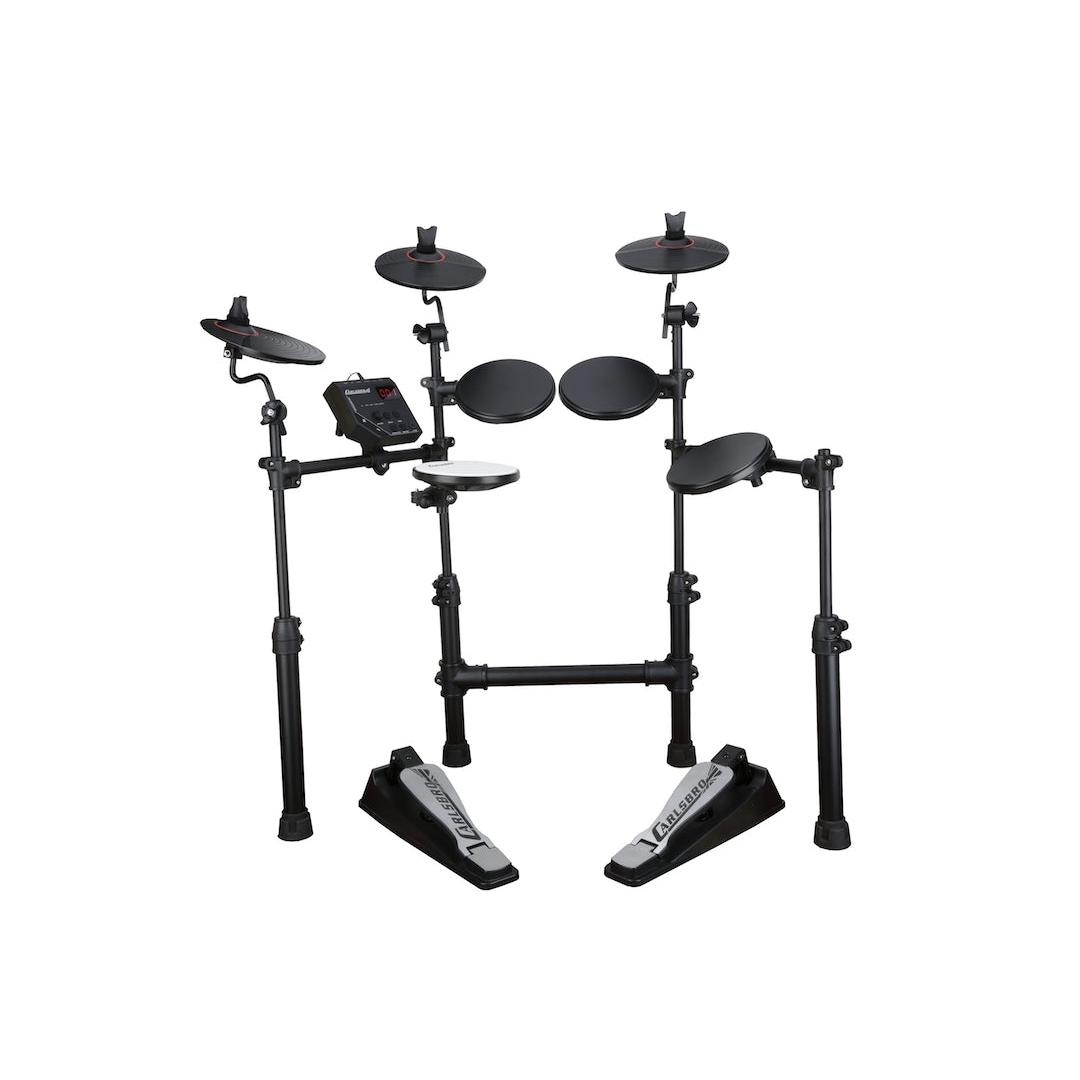
Carlsbro CSD100 5 Piece Electronic Drum Kit.
Brand: Carlsbro
Category: Arts & Entertainment > Hobbies & Creative Arts > Musical Instruments > Percussion > Drum Kits > Electronic Drum Kits